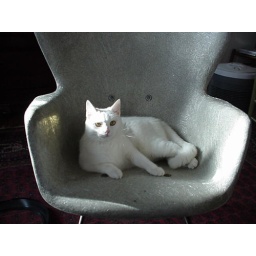
cat in chair